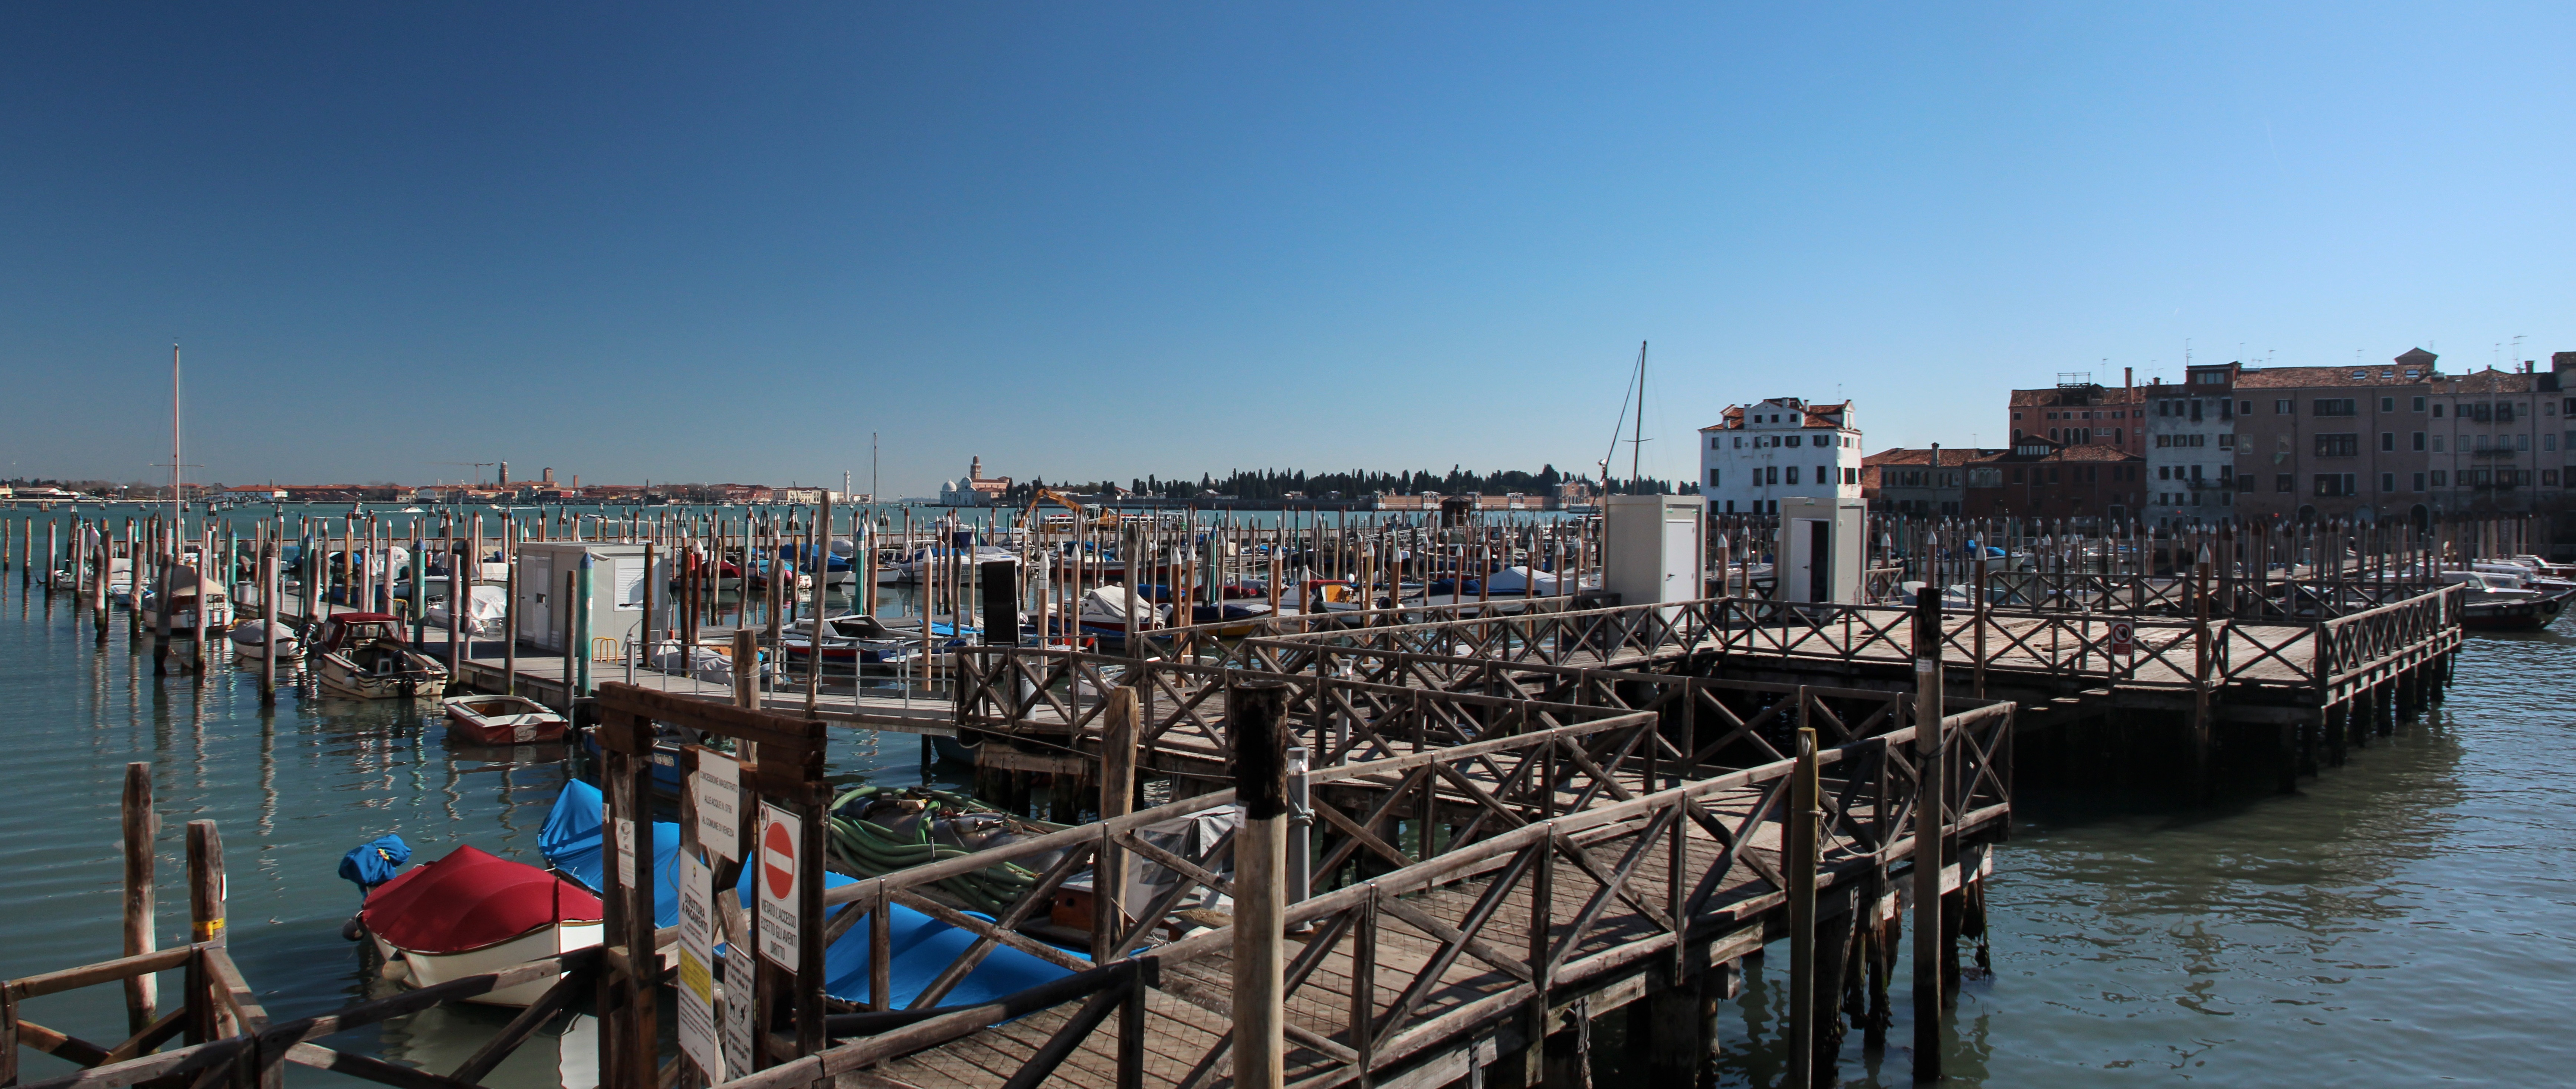
sea, coast, water, dock, boat, pier, cityscape, vehicle, bay, italy, harbor, venice, marina, port, waterway, boats, venezia, channel, gondolas, canale grande